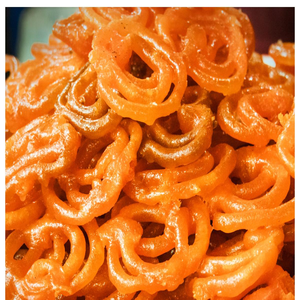
Dish: jalebi